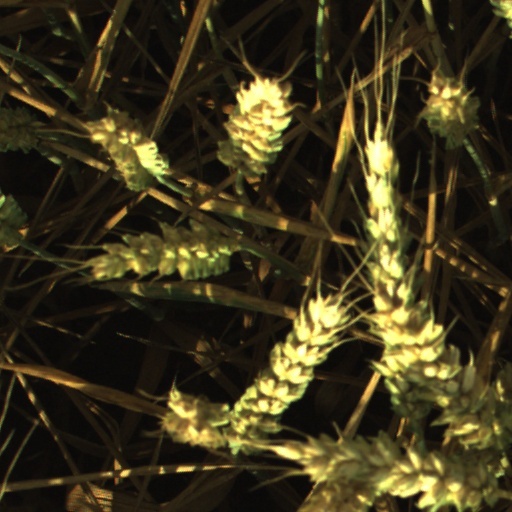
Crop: wheat